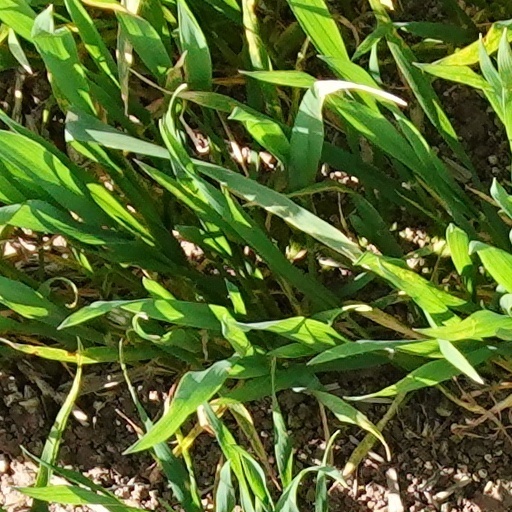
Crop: wheat